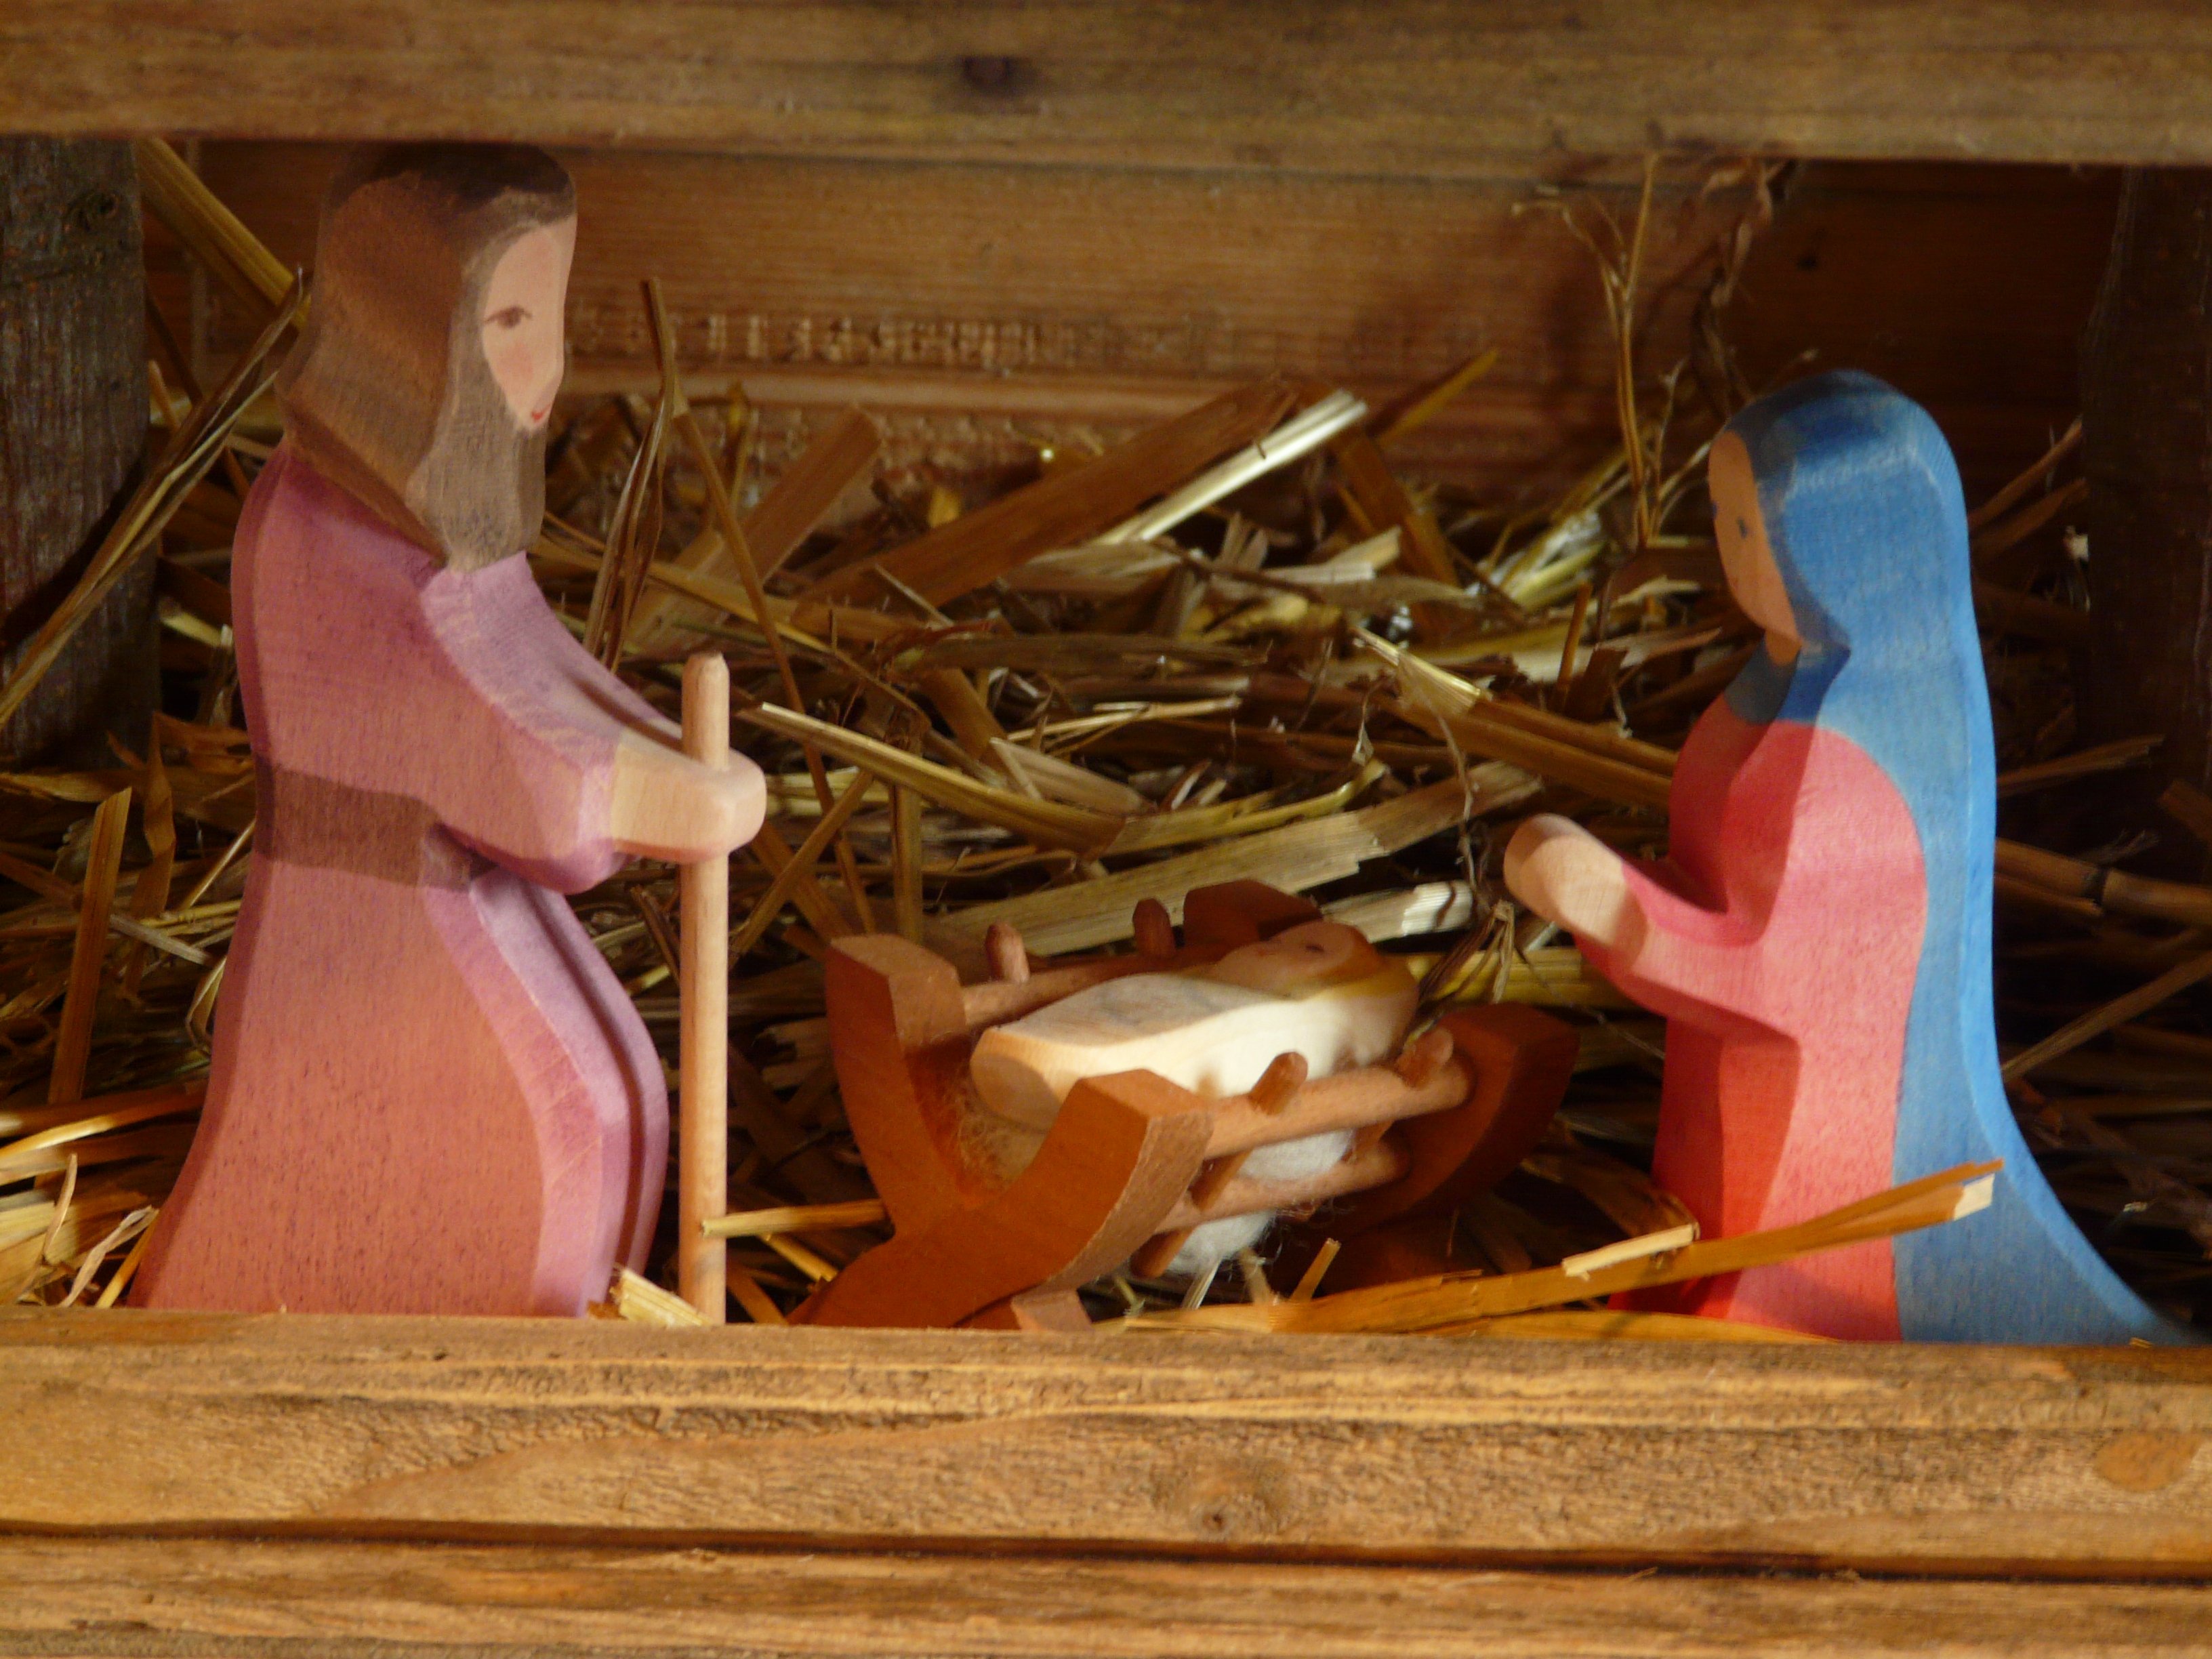
wood, child, agriculture, carve, crown, christmas decoration, king, figure, straw, maria, jesus, crib, joseph, carving, manger, santon, nativity scene, wood carving